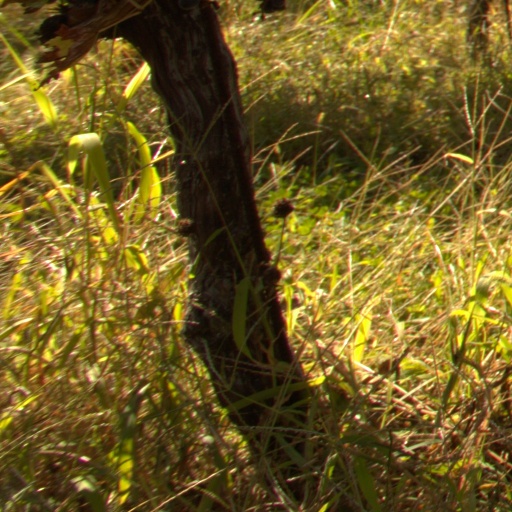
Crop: grape